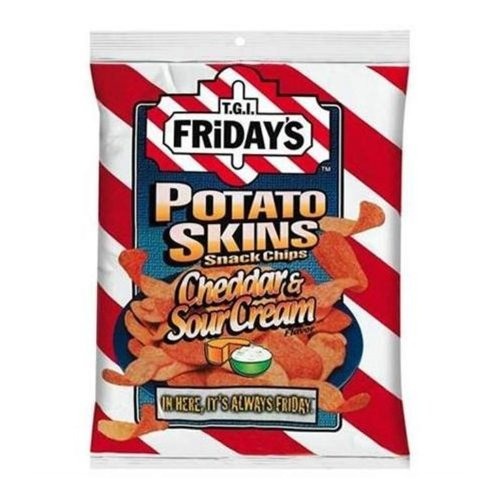
Item Name: Poore Brothers Tgif Potato Skins Sour Cream And Onion Flavor, 3-Ounces (Pack of 6)
Bullet Point 1: Poore Brothers Tgif Potato Skins Sour Cream And Onion Flavor
Bullet Point 2: 3-Ounces (Pack of 6)
Product Description: 72049530131, Tgi Friday 6/3Oz Sour Cream & Onion, Size 6, 3Oz, Weight 3, st7417
Value: 18.0
Unit: Ounce

Price: 17.48